CFB Chilliwack

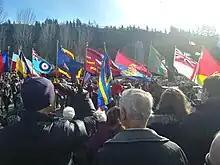
Flags at CFB Chilliwack memorial cenotaph at Keith Wilson and Vedder, 2018

Defence budget cutbacks and force consolidation following the end of the Cold War saw CFB Chilliwack identified in the mid-1990s as a candidate for closure by 1997. The CFOCS was moved to ASU St-Jean while the CFSME was moved to CFB Gagetown and 3PPCLI moved to CFB Edmonton.